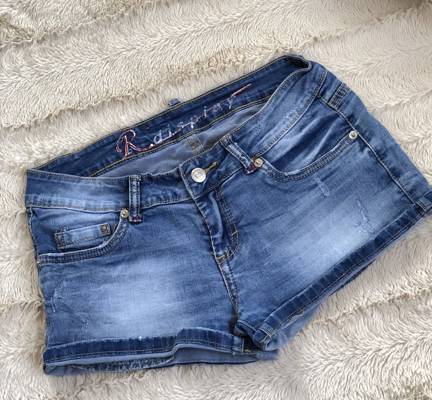
Waste category: clothes